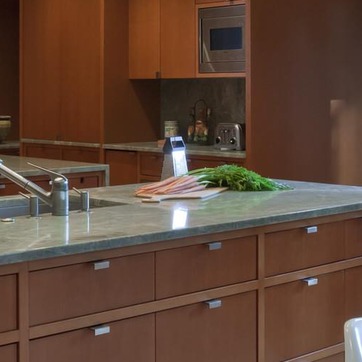
Material: food